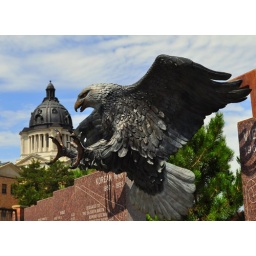
Eagle statue in the Flaming Fountain Memorial, Pierre, SD, with the capitol building standing tall in the background.